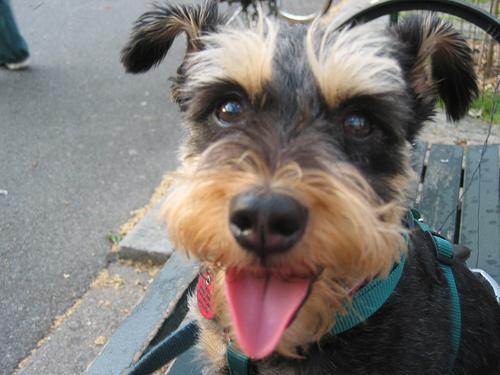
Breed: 2342-n000102-miniature_schnauzer